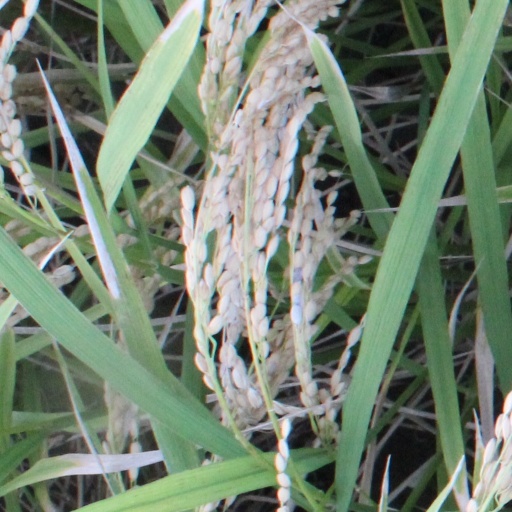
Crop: rice